2009–10 UEFA Champions League

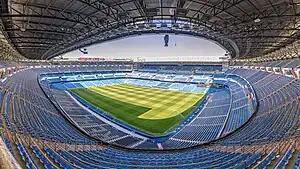
The Santiago Bernabéu Stadium in Madrid hosted the final

The 2009–10 UEFA Champions League was the 55th season of Europe's premier club football tournament organised by UEFA, and the 18th under the current UEFA Champions League format. The final was played on 22 May 2010 at the Santiago Bernabéu Stadium in Madrid, Spain, the first time the final was played on a Saturday. The final was won by Italian club Inter Milan, who beat German side Bayern Munich 2–0.